Korean baked goods

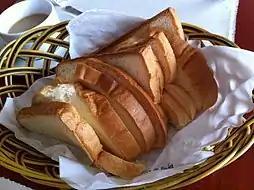
Typical white bread found in South Korean bakeries

Korean baked breads are very soft and typically drizzled with condensed milk. Commonly baked goods take the form of a stuffed bun with the most typical filling being red-bean. Many resemble items found in a French bakery, however most feature Korean flavours fused with Western baking techniques.